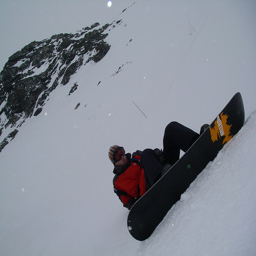
A man riding a snowboard on a snow covered slope.
A man on a snowboard laying in the snow.
A man on a snowboard laying in the snow
an image of a man on his snow board sitting at the bottom of the mountain
A man on a snowboard has fallen over.